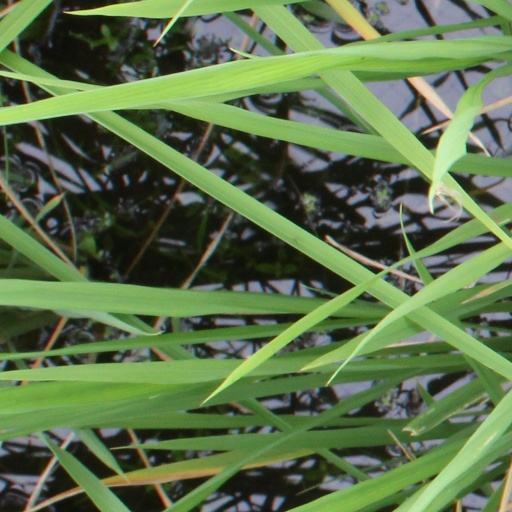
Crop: rice